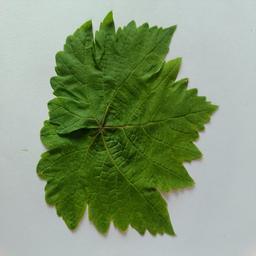
Label: Healthy Leaves